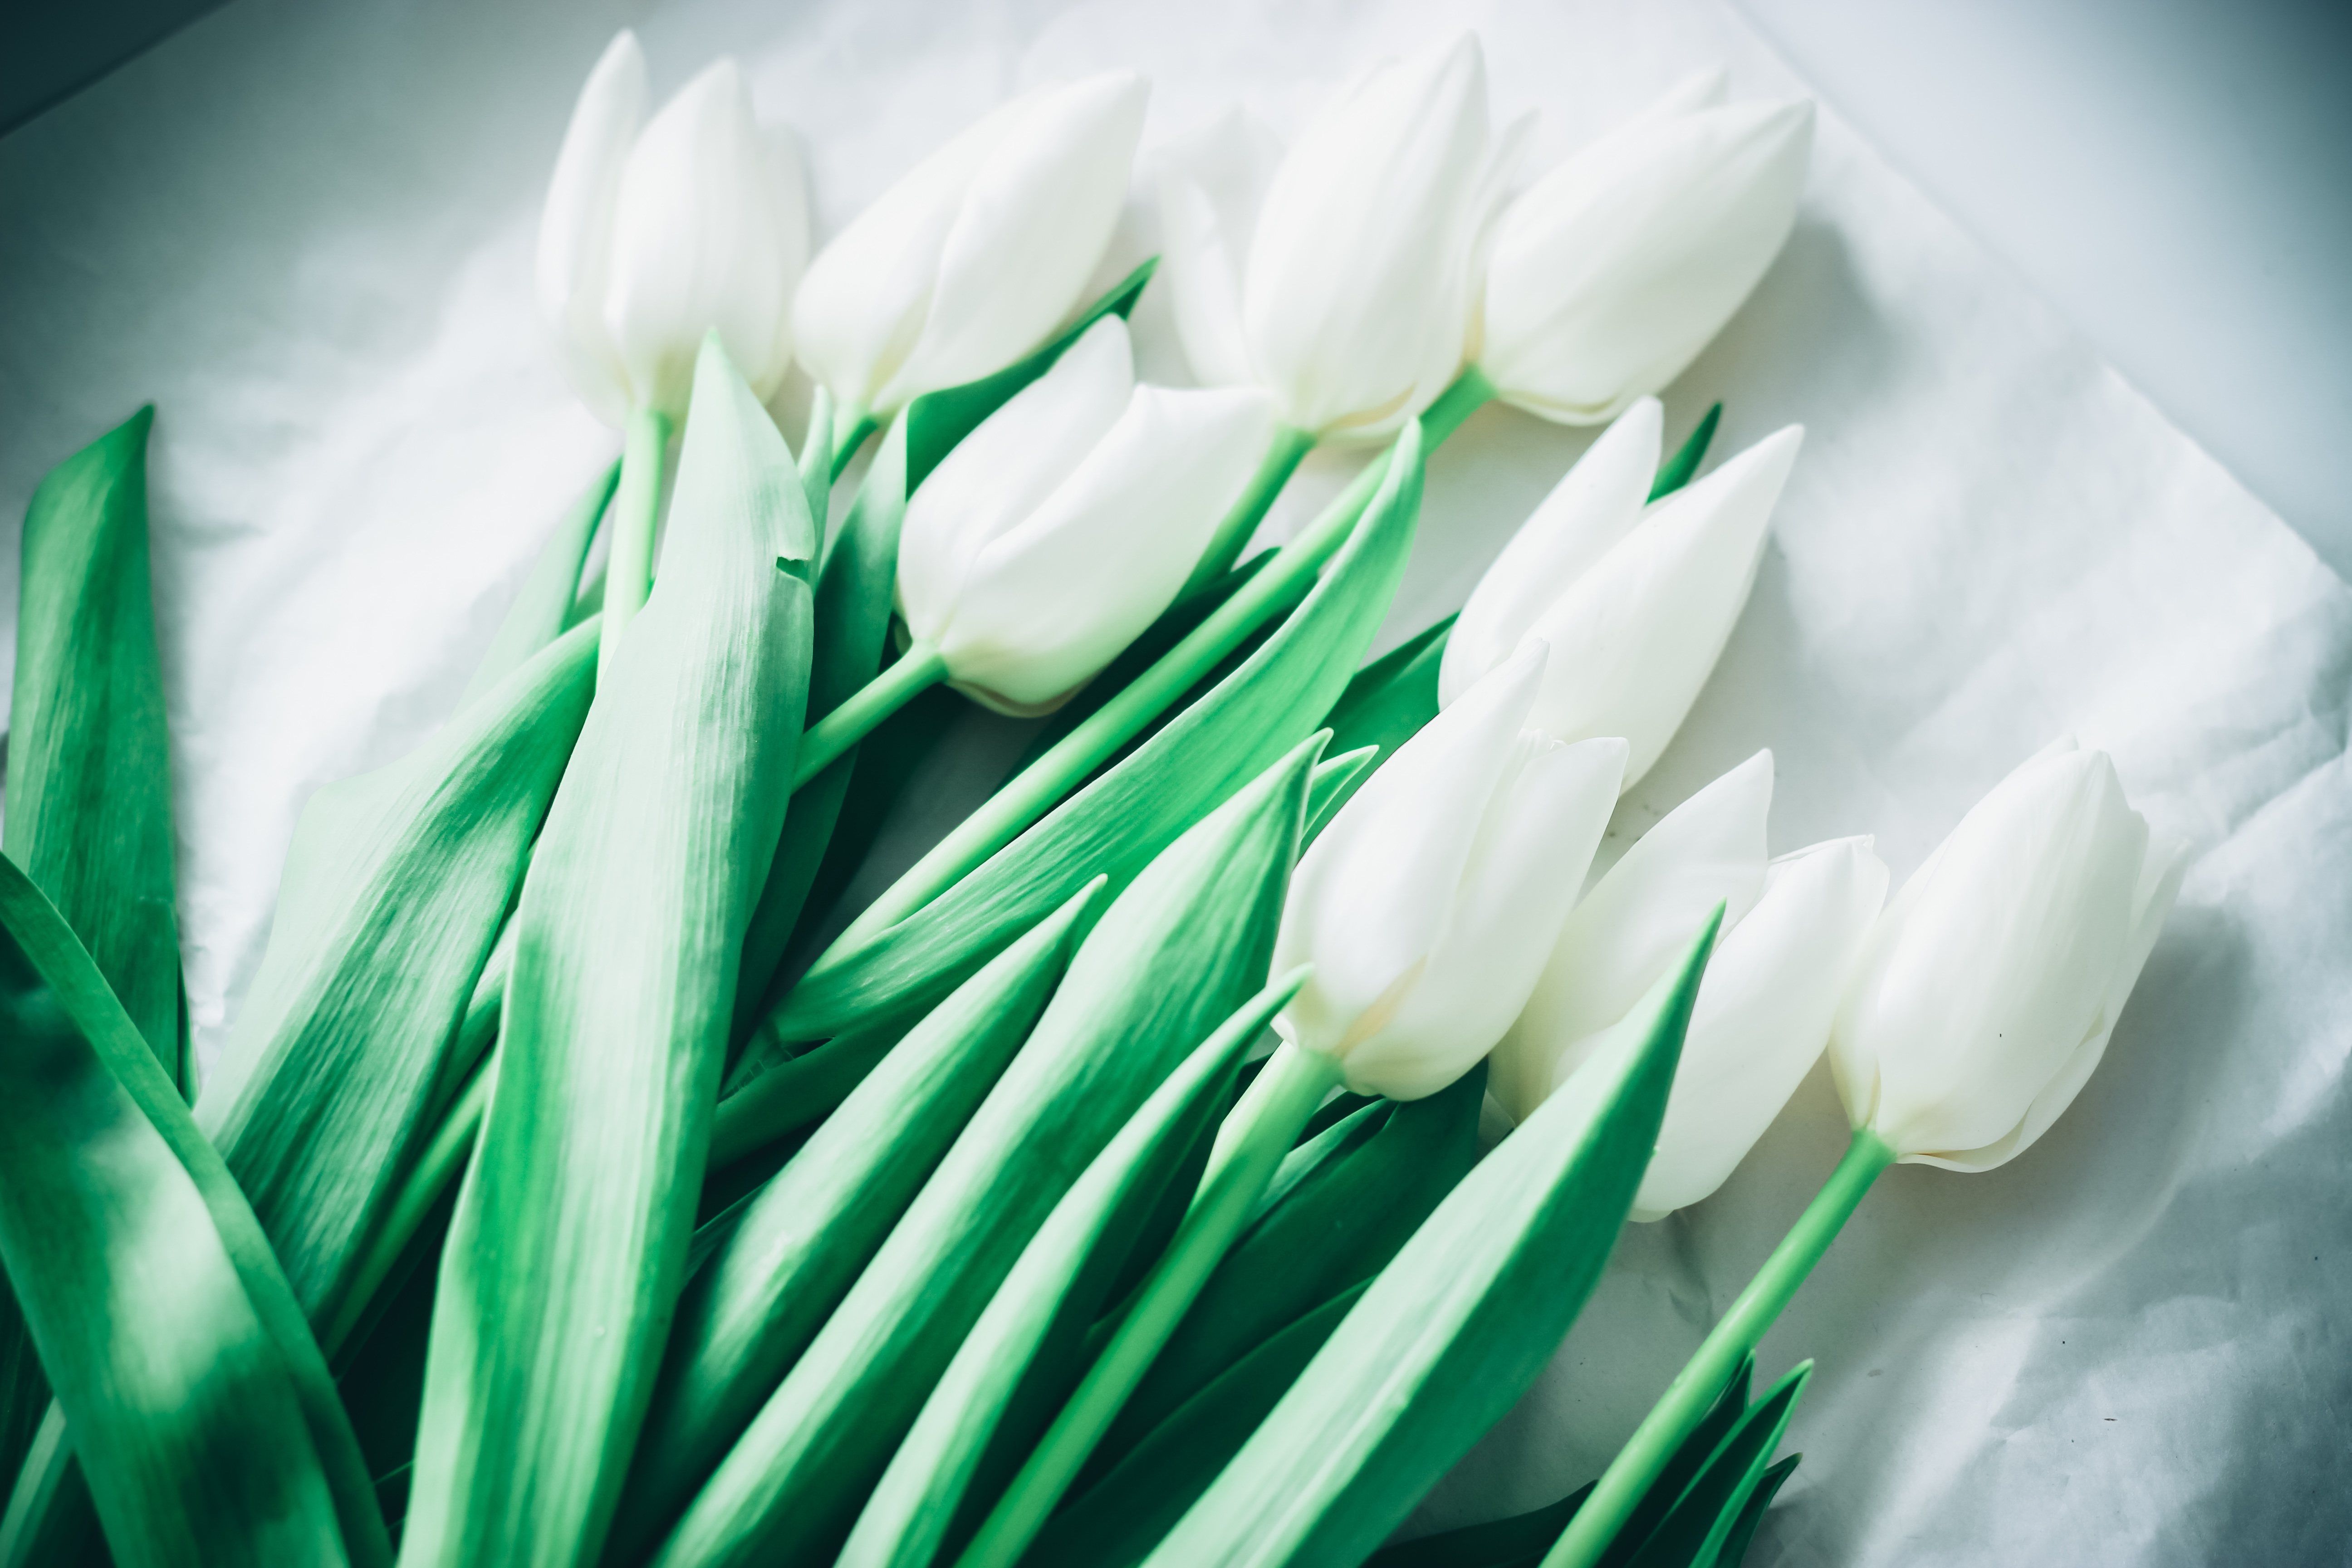
grass, plant, white, photography, flower, petal, tulip, green, flora, close up, macro photography, flowering plant, plant stem, land plant